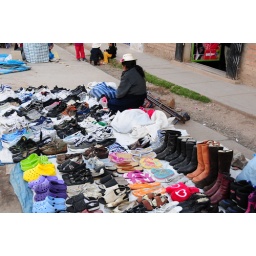
Used shoe vendor at weekend outdoor market in Puno.